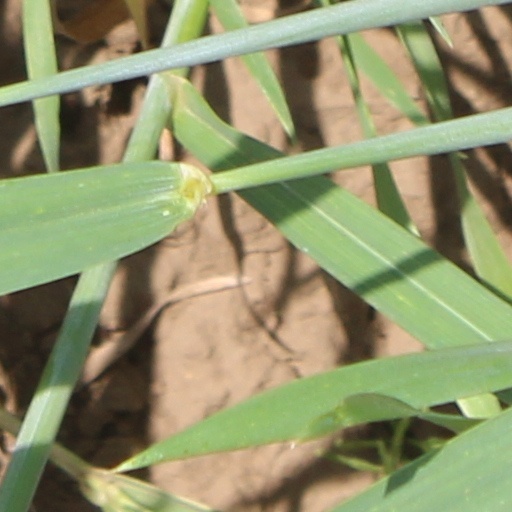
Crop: wheat